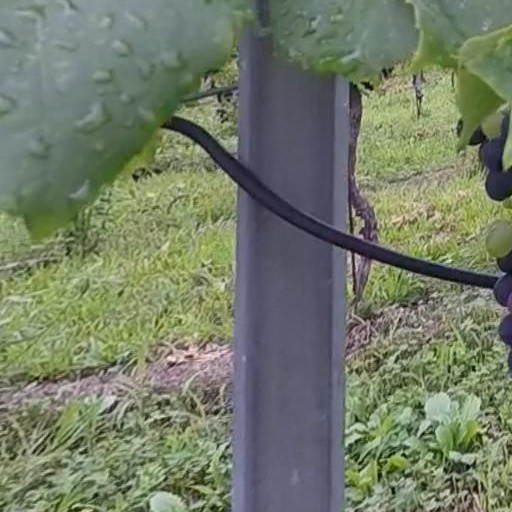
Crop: grape